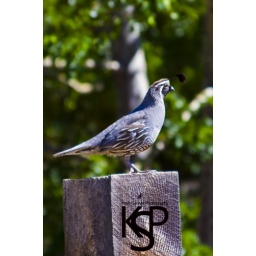
A quail sitting out on a fence post in Washoe Valley.